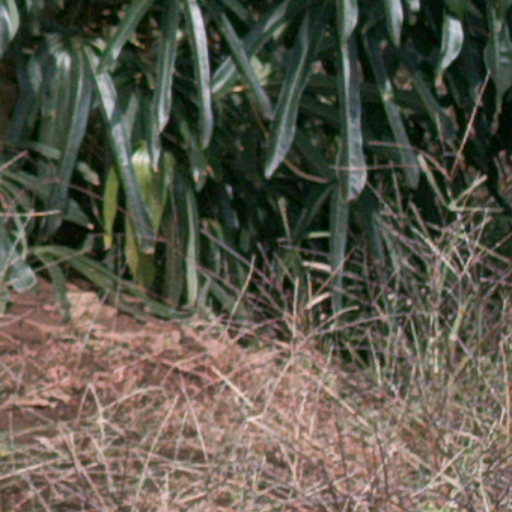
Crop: cassava